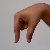
The image shows a hand gesture representing the letter 'Q' in Indian Sign Language.